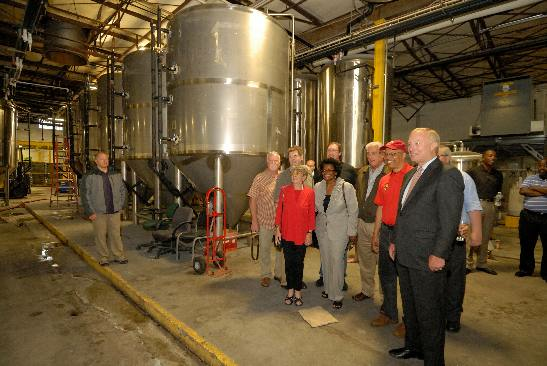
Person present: Yes